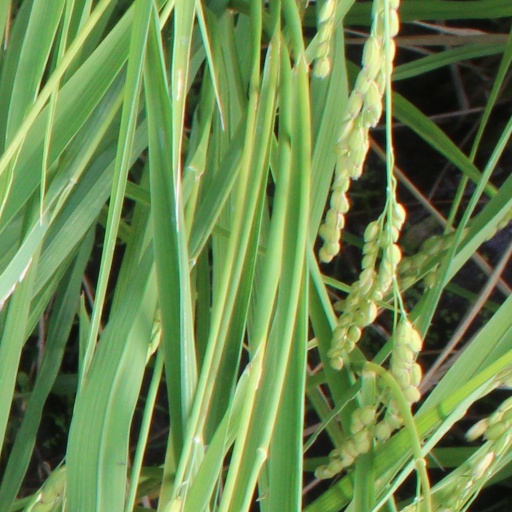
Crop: rice